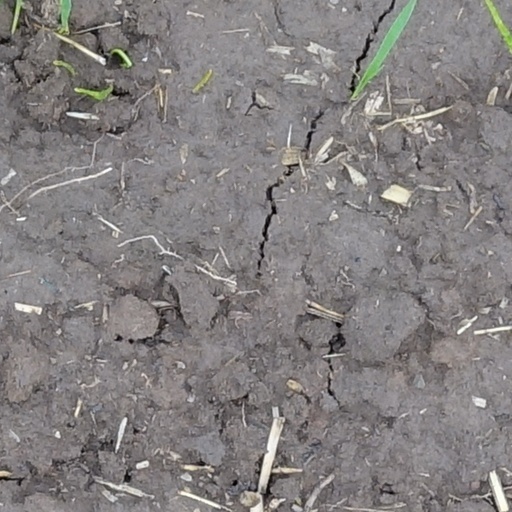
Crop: wheat